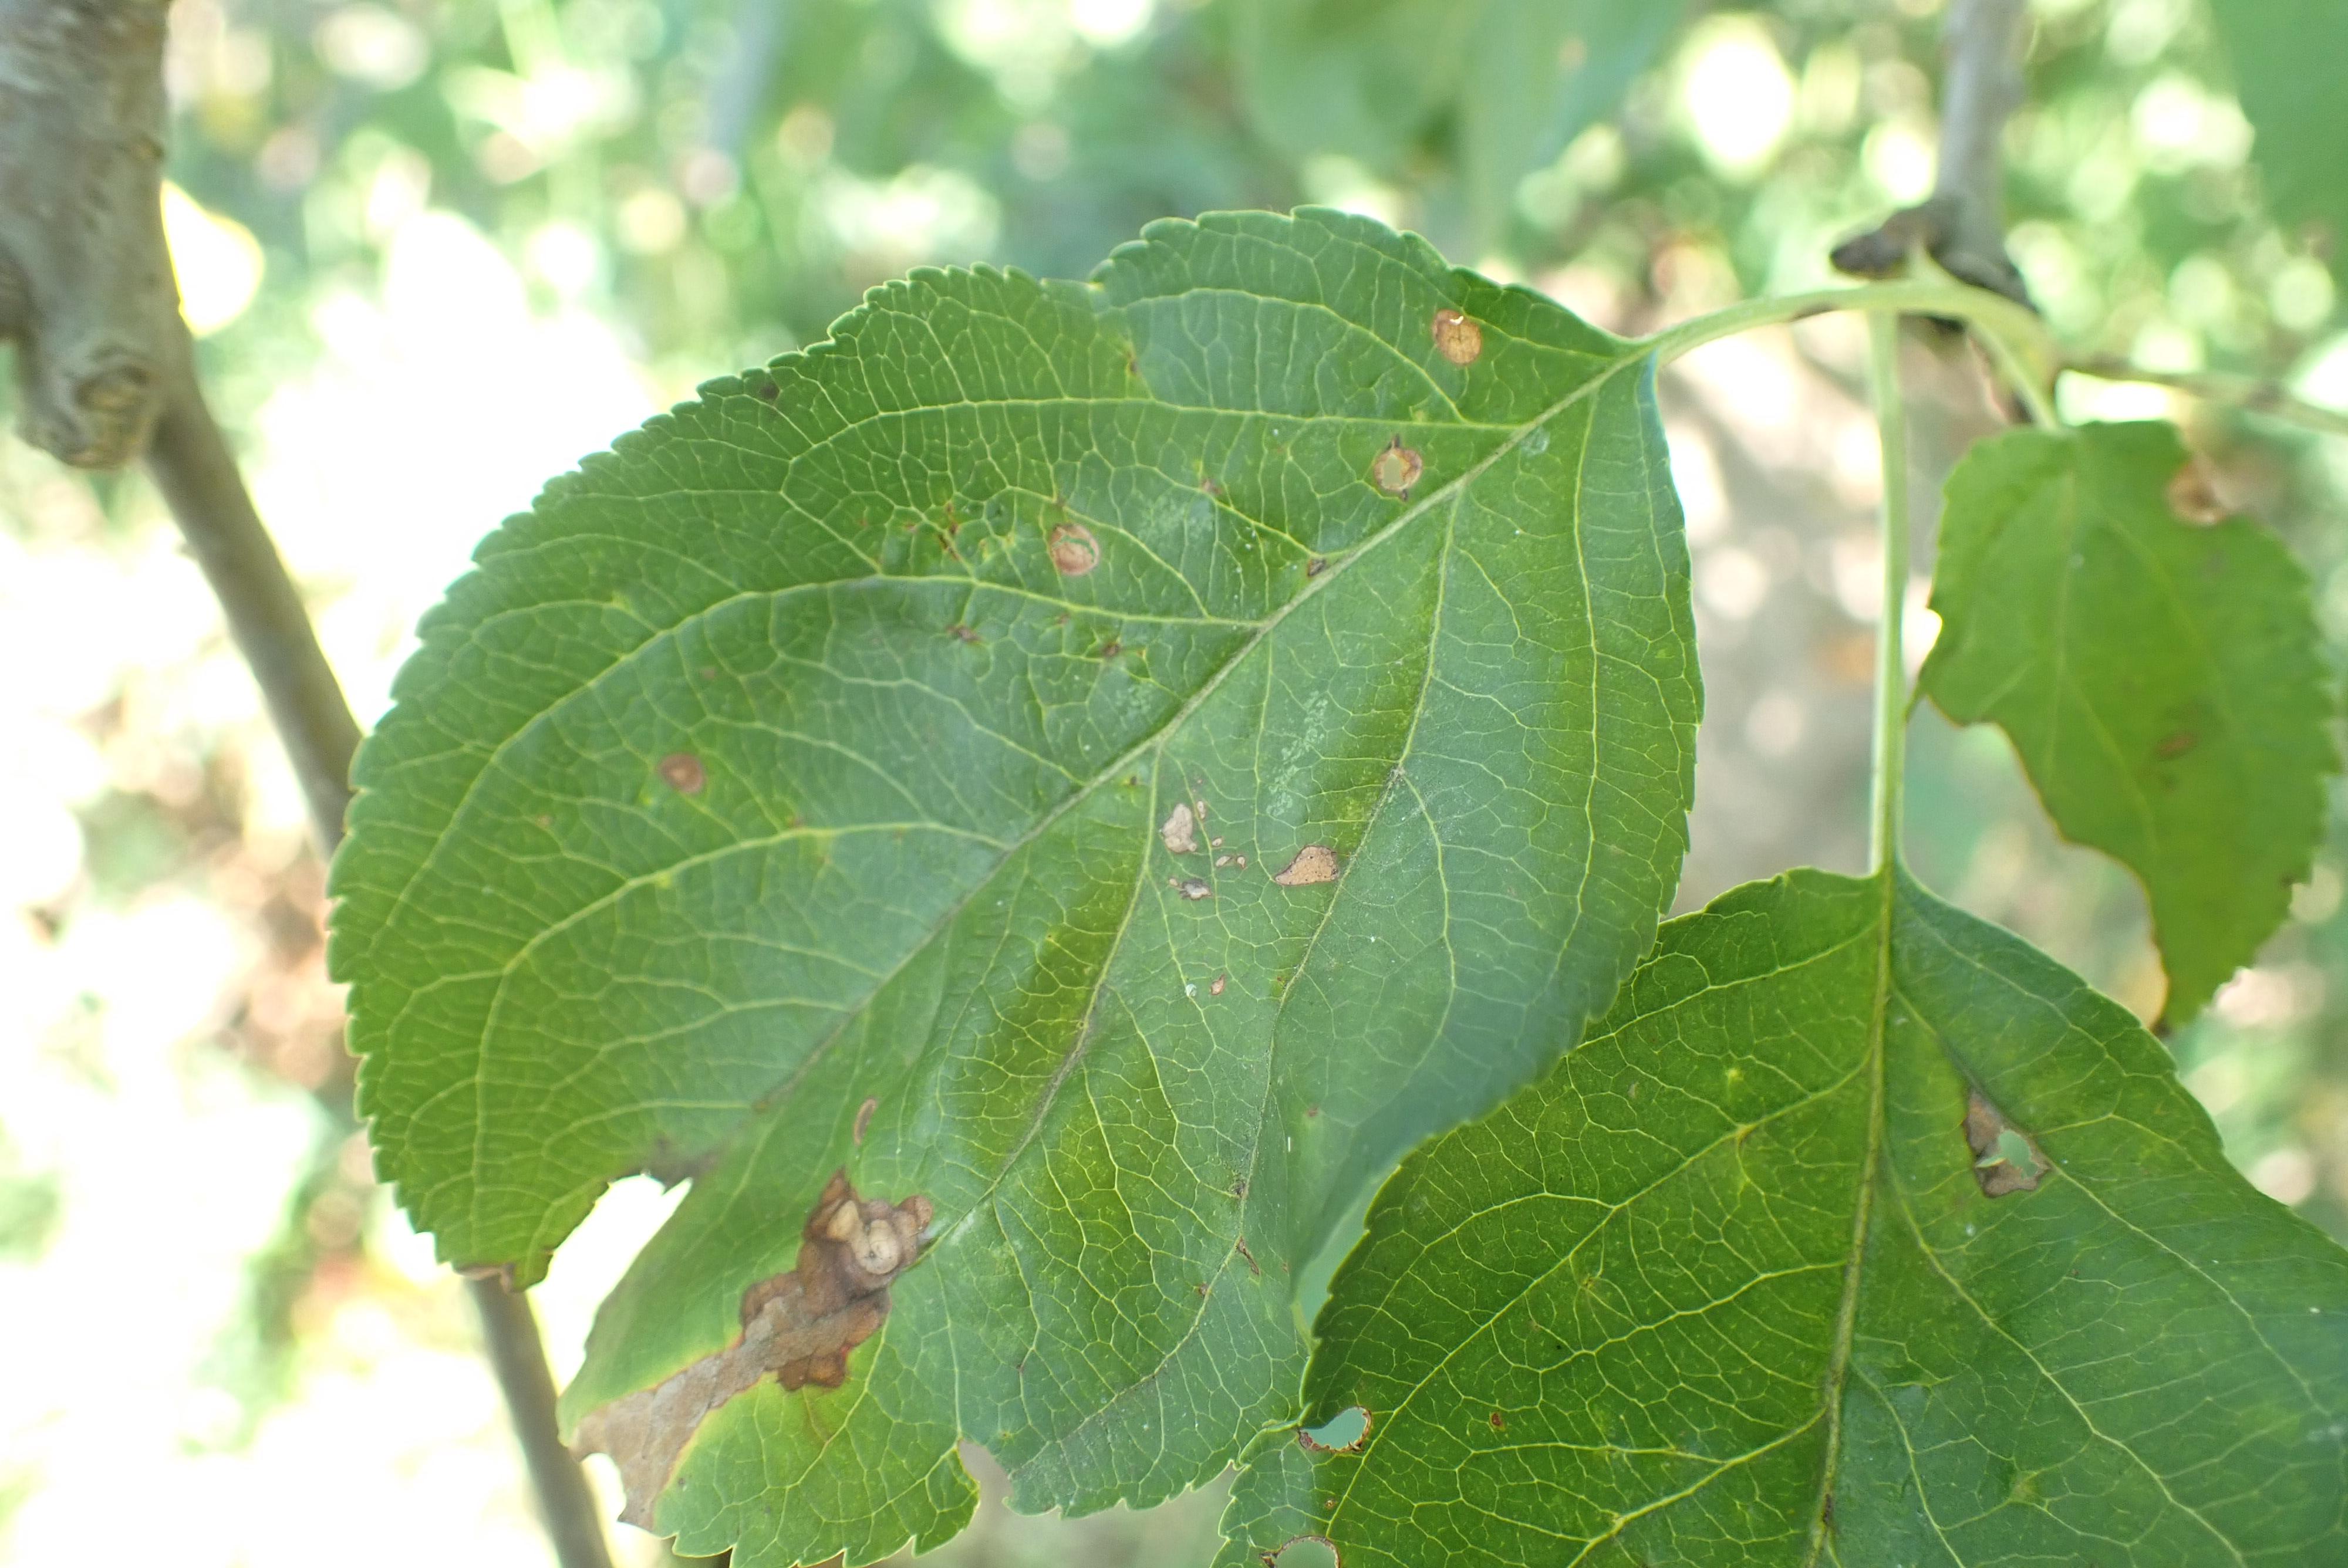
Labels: scab, frog_eye_leaf_spot, complex